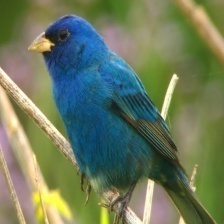
Species: INDIGO BUNTING
Scientific name: PASSERINA CYANEA
ImageNet parent category: indigo_bunting